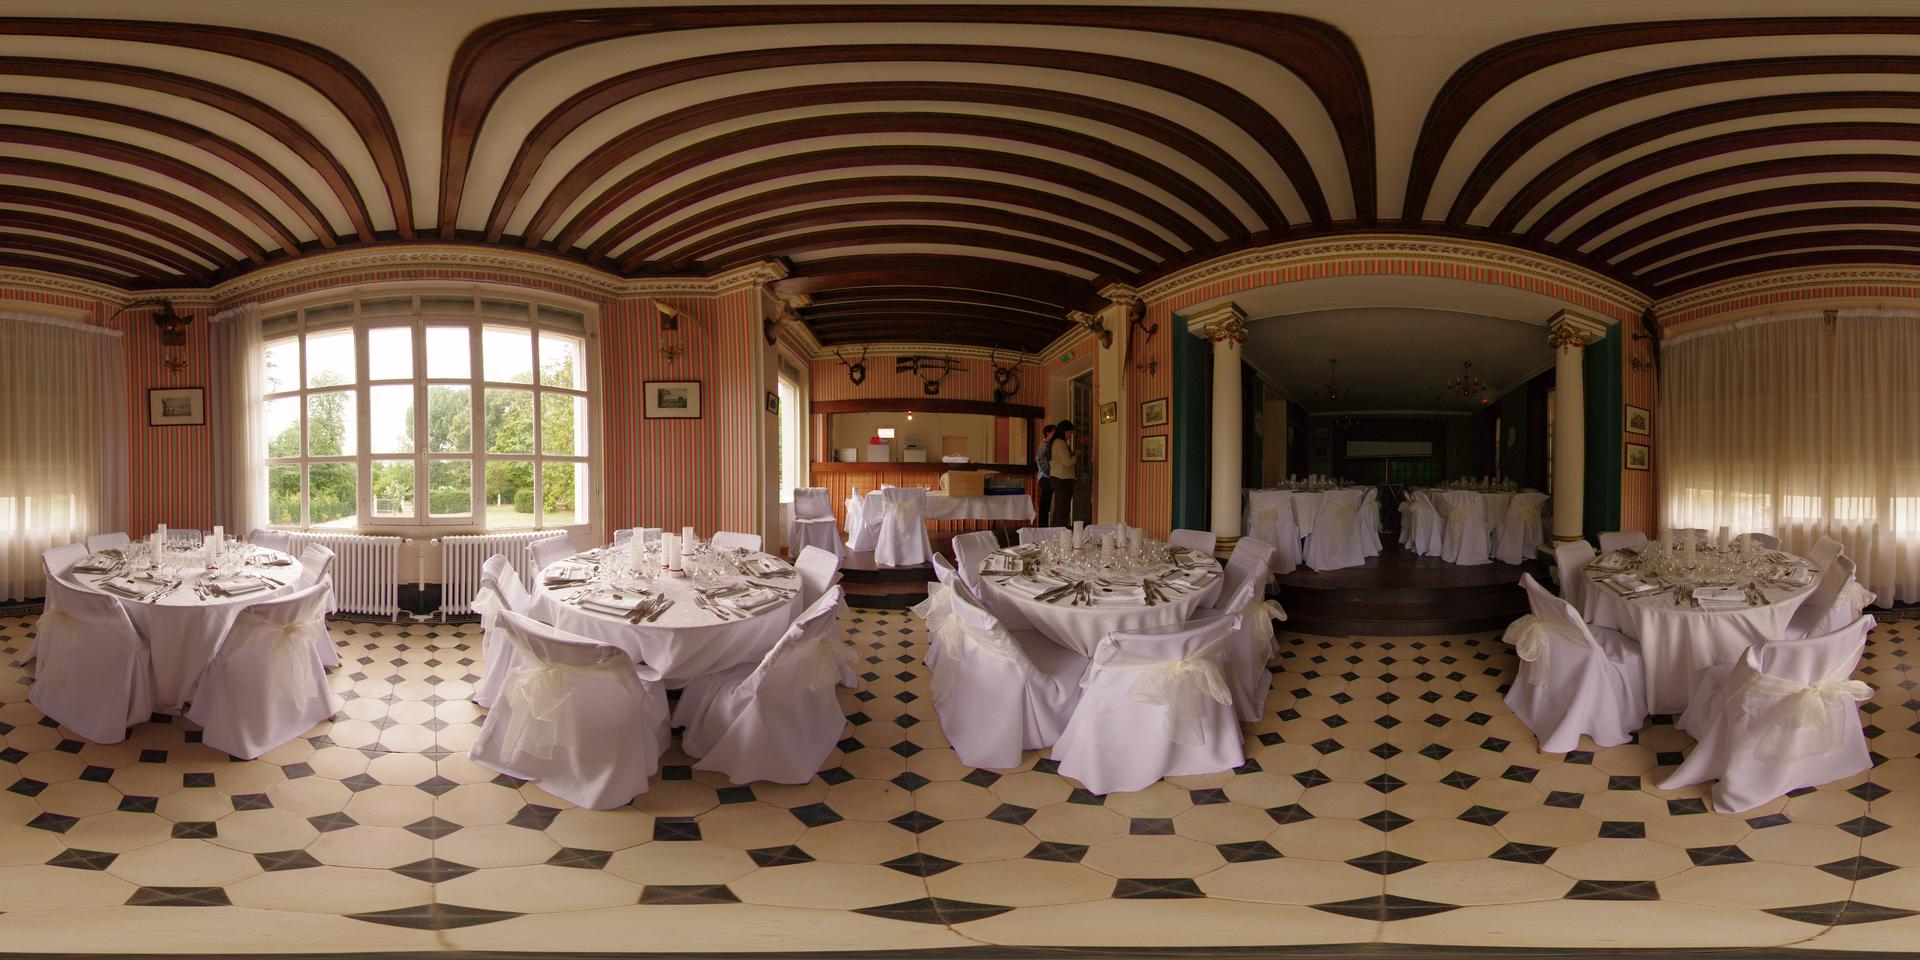
Referred object: the white radiator beneath the window

Referred object: the large multi-pane window

Referred object: the round table opposite the large window